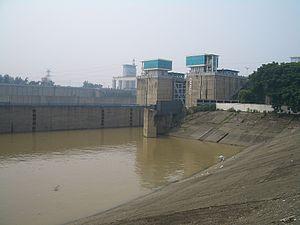
Le barrage de Gezhouba est situé sur le Yangtze, dans la banlieue ouest de Yichang, dans la province de Hubei.